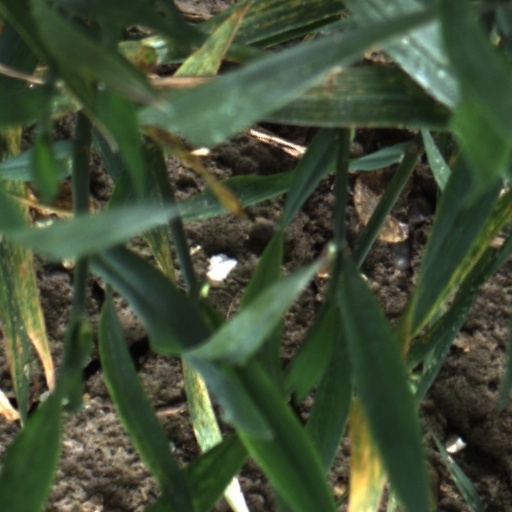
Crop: wheat